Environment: lab
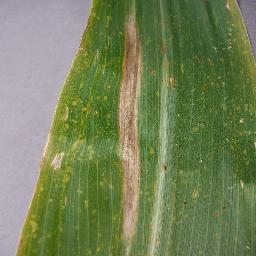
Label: northern_corn_leaf_blight